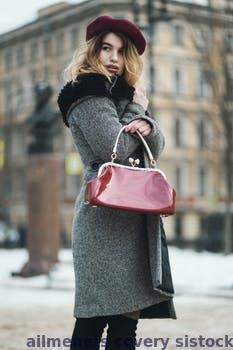
Label: Watermark